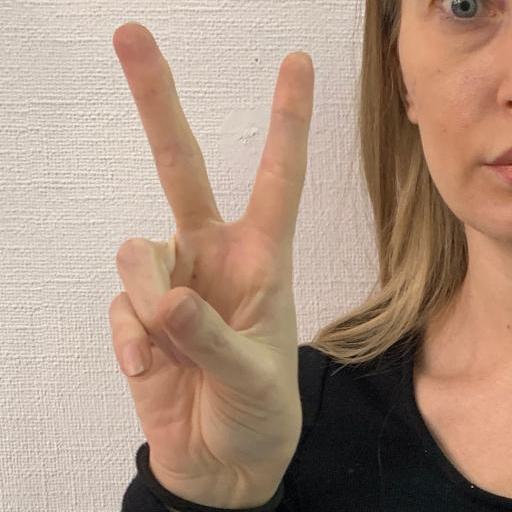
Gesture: peace